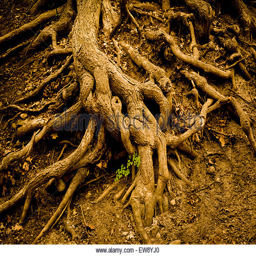
tangled roots of old tree an urban wilderness inside canadian province